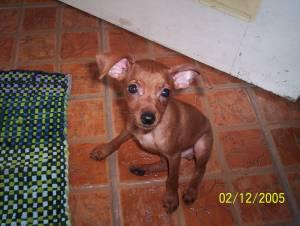
Breed: miniature pinscher